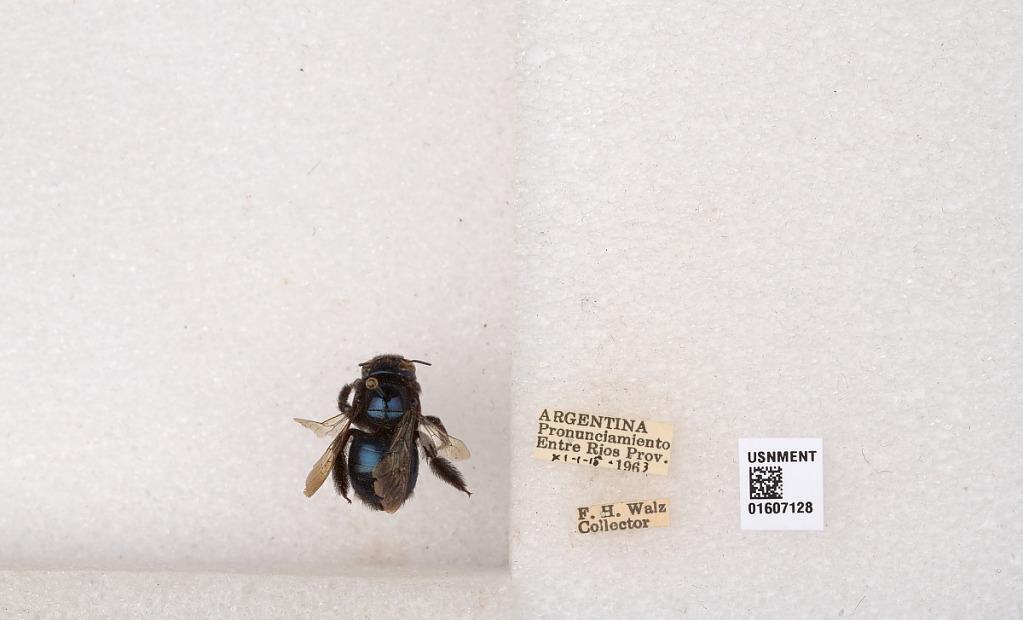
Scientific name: Xylocopa (Schonnherria) splendidula Lepeletier
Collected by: F. Walz
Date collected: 1963-11-1
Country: Argentina
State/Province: Entre Rios
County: Uruguay
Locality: Pronunciamiento